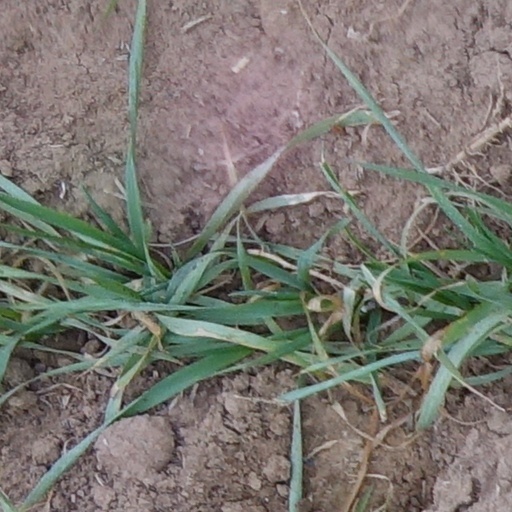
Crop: wheat